Chilliwack City Council

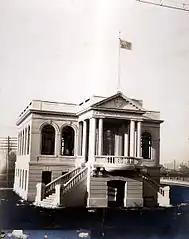
Chilliwack City Hall National Historic Site

The HAC advises Council on the implementation of the Heritage Strategic Action Plan and other related topics.